Palace Hotel, Bristol

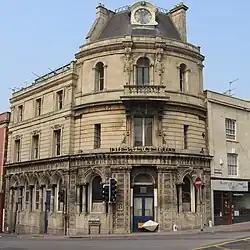

The Palace Hotel (also known as "The Gin Palace") is a historic pub in Bristol, England. A grade II listed building, it is part of the Old Market Conservation area. Its exterior ornamentation includes two hermai in the Assyrian-style.